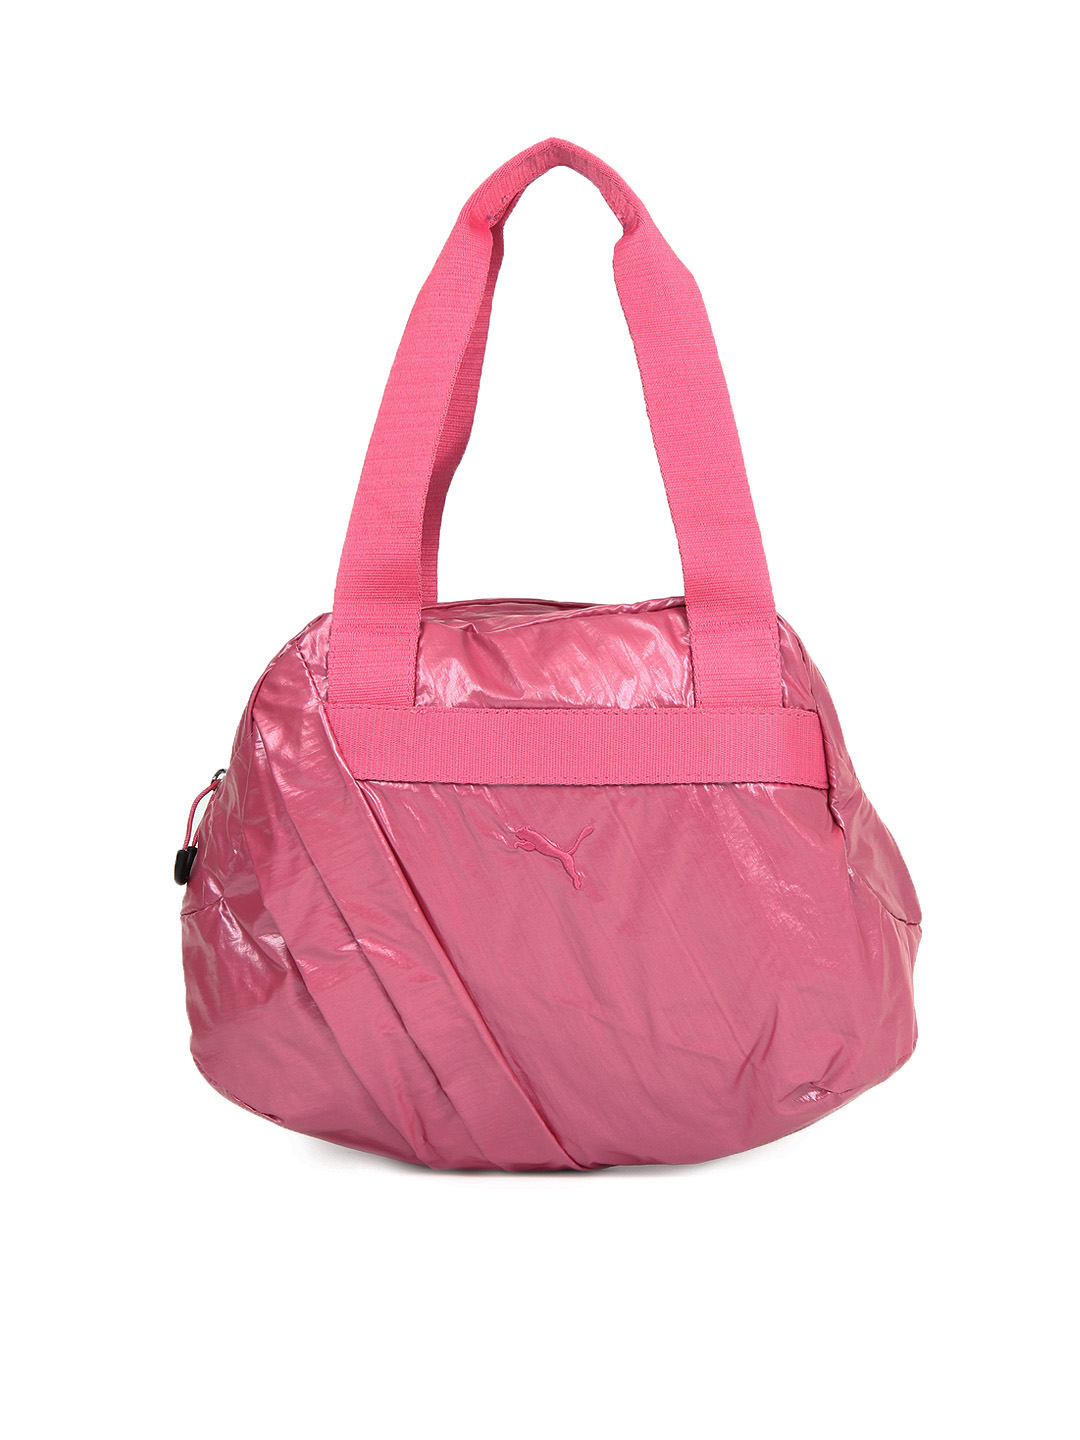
Puma Women Pink Fitness Small Handbag
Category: Accessories / Bags / Handbags
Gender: Women
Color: Pink
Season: Summer 2012
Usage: Casual